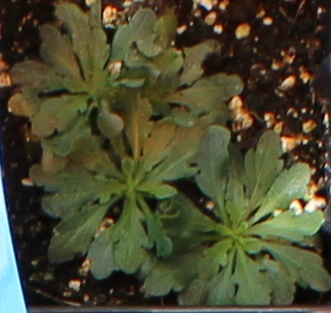
Label: Horseweed